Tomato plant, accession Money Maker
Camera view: vertical (180 deg); turntable rotation: 210 degrees
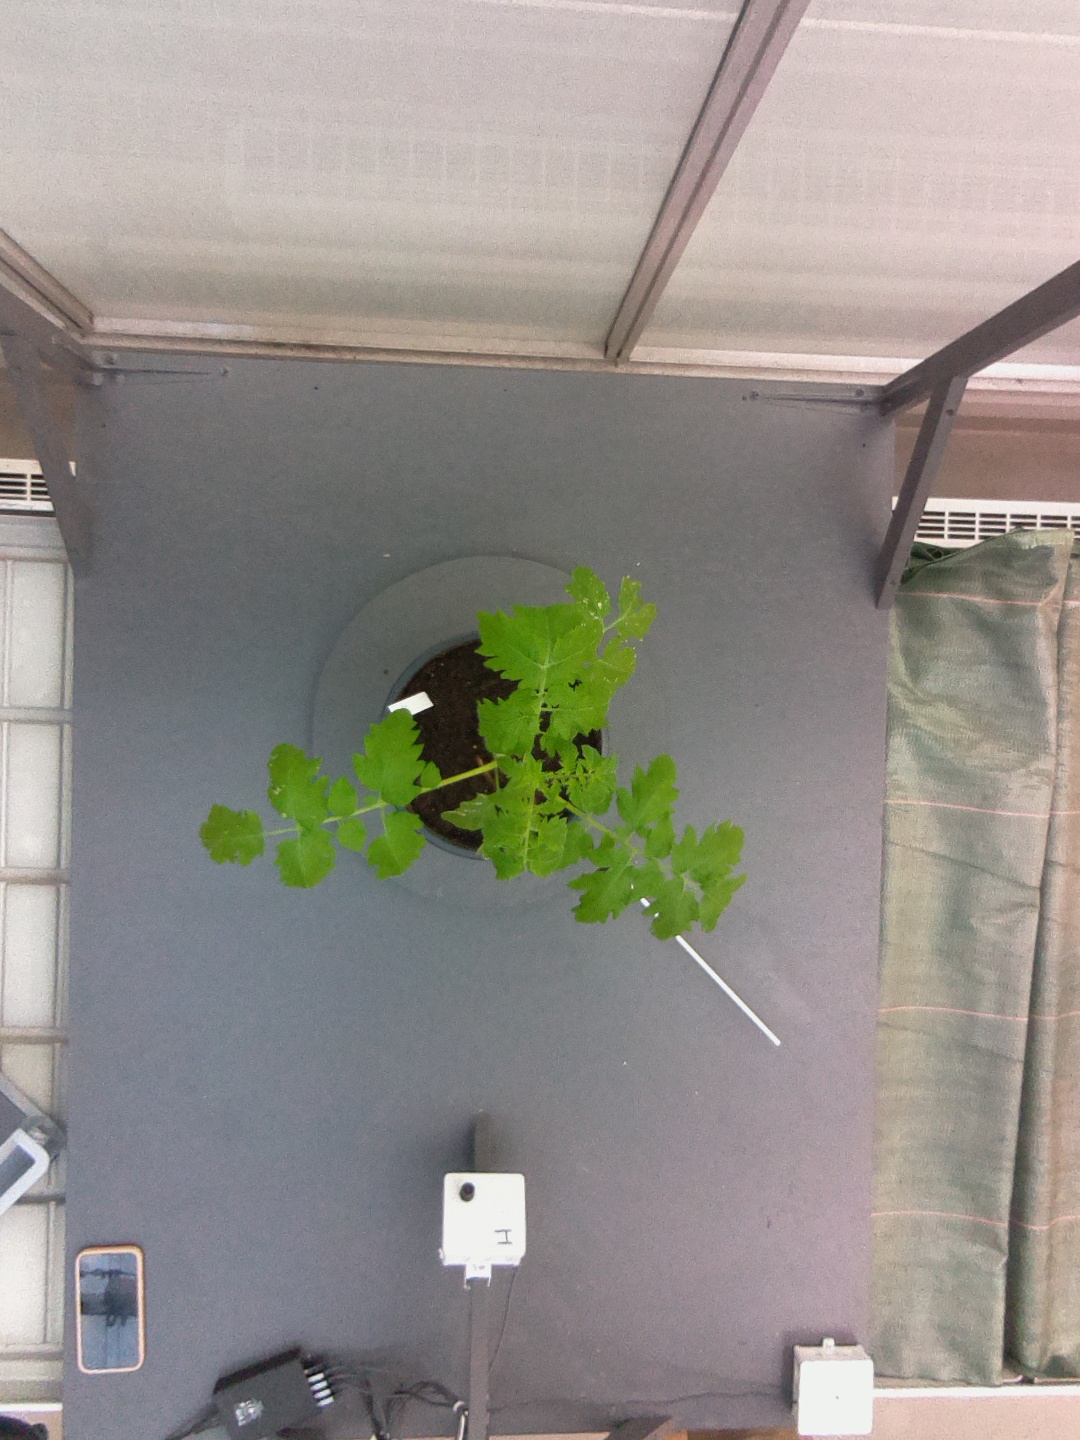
BBCH growth stage 13: 6 of true leaves visible